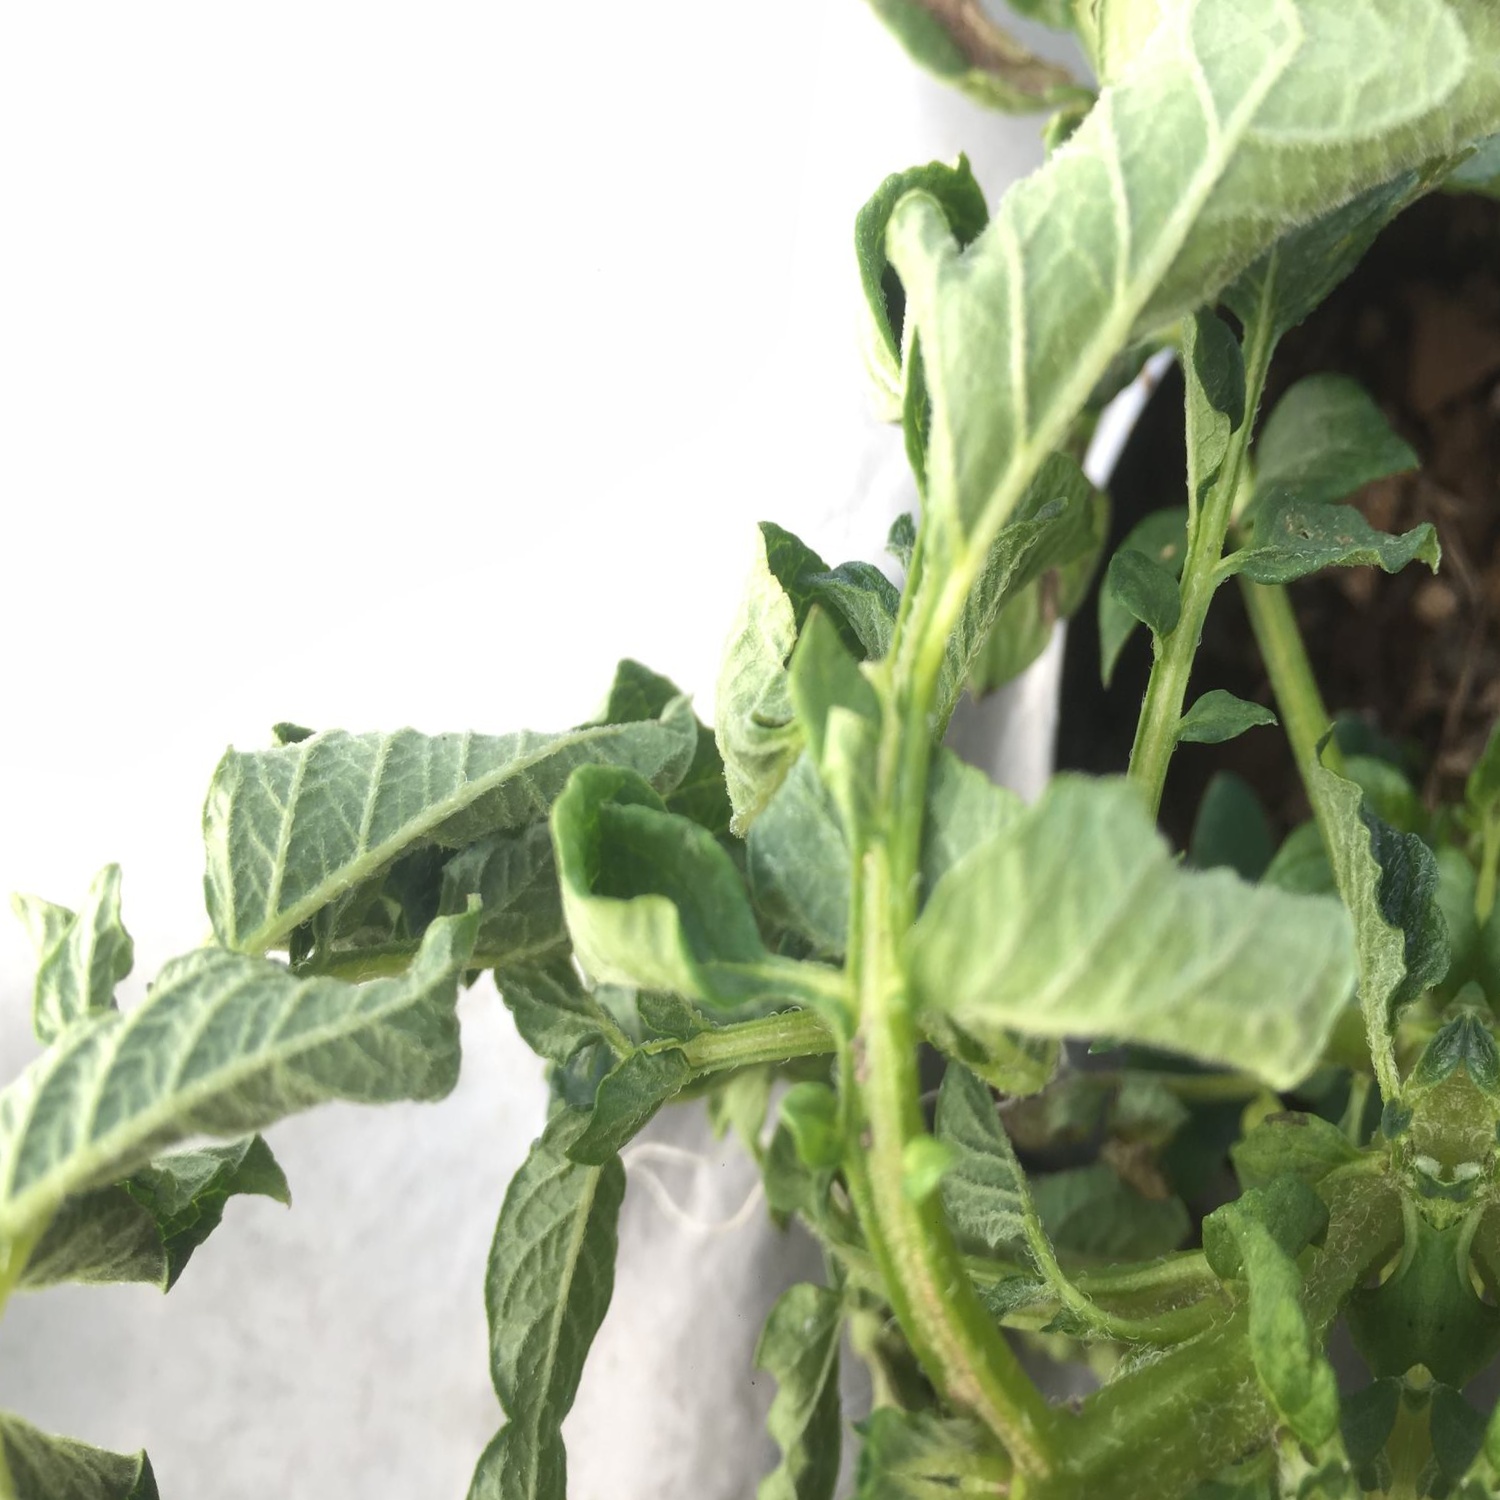
Etiqueta: Pudricion_Parda